List of birds of Massachusetts

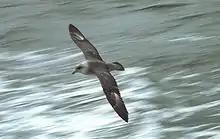
Northern fulmar

Order: ProcellariiformesFamily: Procellariidae